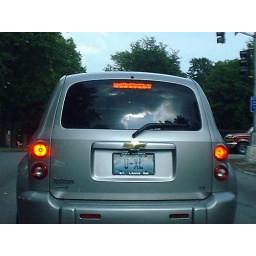
reflected sky in window